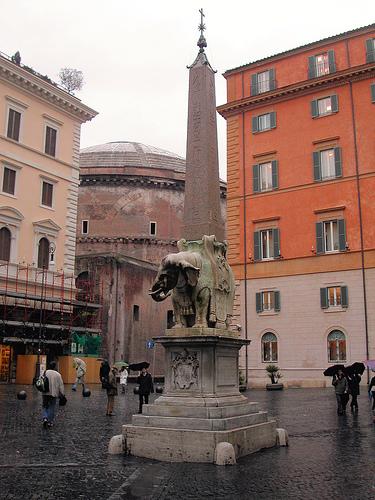
Weather: rain or strom